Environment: real
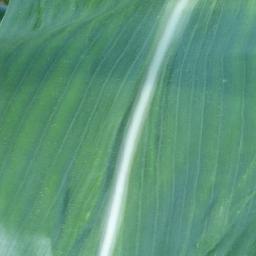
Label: healthy